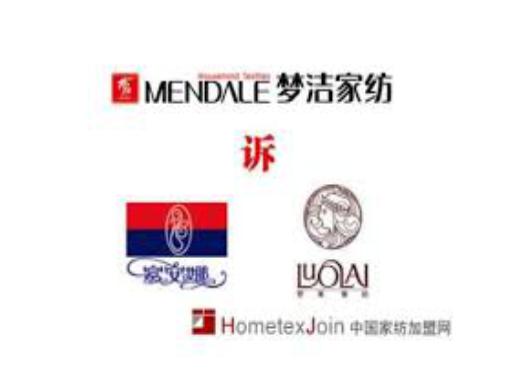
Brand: meng jie-1
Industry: Necessities